The Beatles: The First U.S. Visit

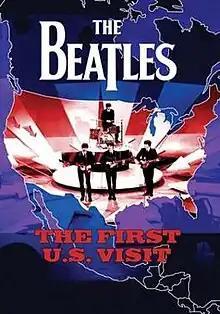
DVD cover of "The Beatles: The First U.S. Visit"

The Beatles: The First U.S. Visit, released in 1991, is a re-edited version of the 1964 16mm documentary "What's Happening! The Beatles in the U.S.A." by Albert and David Maysles.